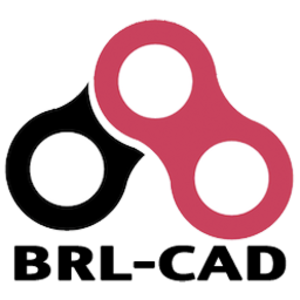
Logo de BRL-CAD
BRL-CAD est un logiciel libre de conception assistée par ordinateur initialement développé par l'armée américaine. Il est actuellement distribué sous licence GPL et fonctionne sous UNIX/Linux, Mac OS X et Windows.